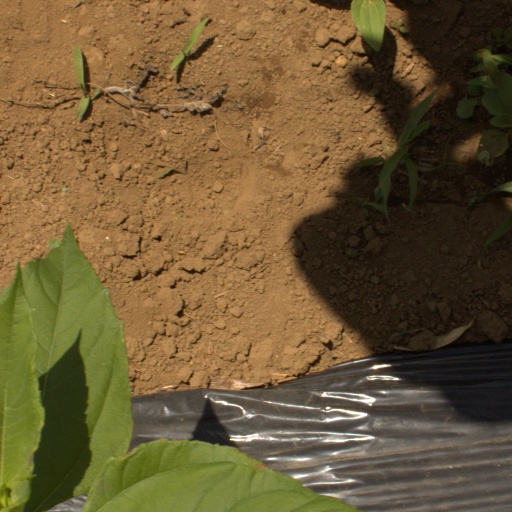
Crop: Jerusalem artichoke